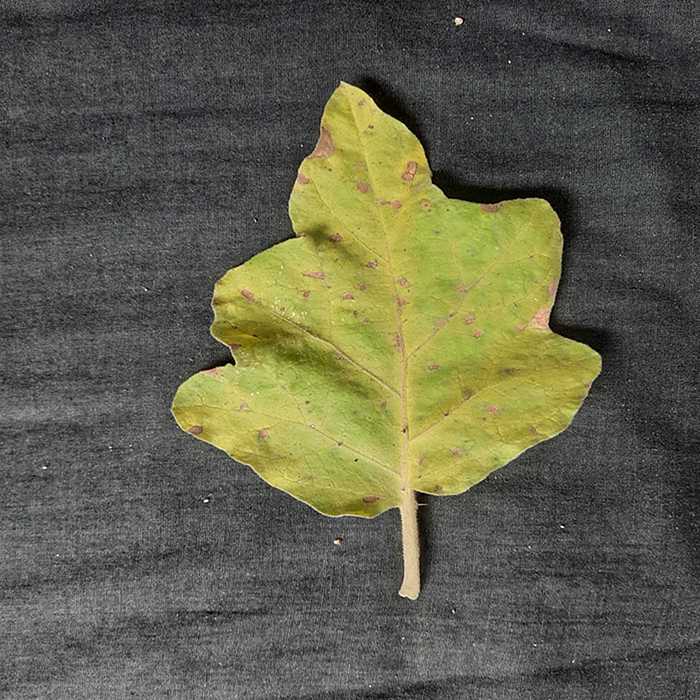
Plant: Eggplant
Label: Eggplant verticillium wilt